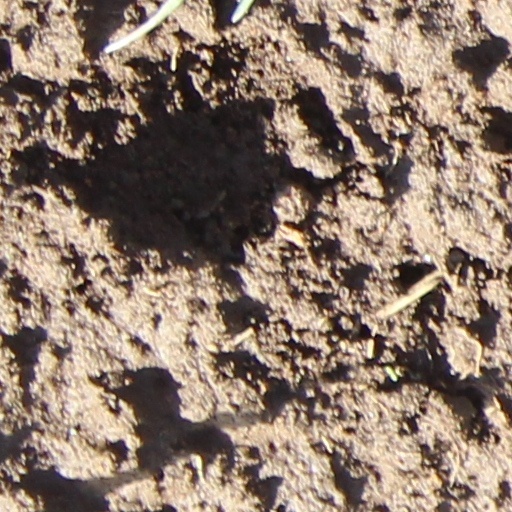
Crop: wheat